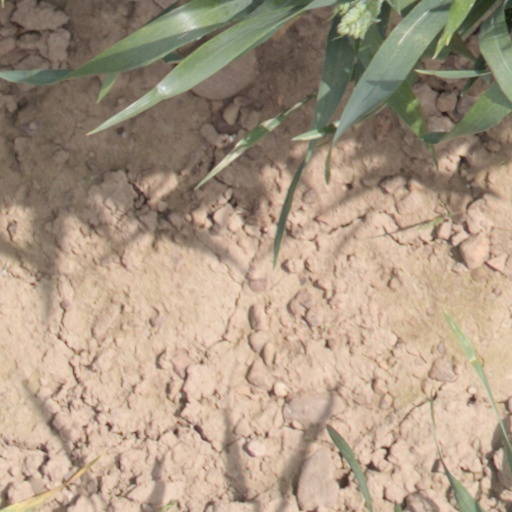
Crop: wheat